DU spectrophotometer

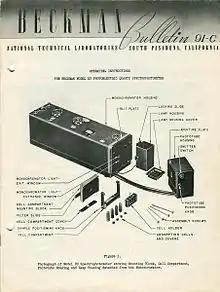
DU Spectrophotometer, National Technical Laboratories, 1947

The DU spectrophotometer or Beckman DU, introduced in 1941, was the first commercially viable scientific instrument for measuring the amount of ultraviolet light absorbed by a substance. This model of spectrophotometer enabled scientists to easily examine and identify a given substance based on its absorption spectrum, the pattern of light absorbed at different wavelengths. Arnold O. Beckman's National Technical Laboratories (later Beckman Instruments) developed three in-house prototype models (A, B, C) and one limited distribution model (D) before moving to full commercial production with the DU. Approximately 30,000 DU spectrophotometers were manufactured and sold between 1941 and 1976.